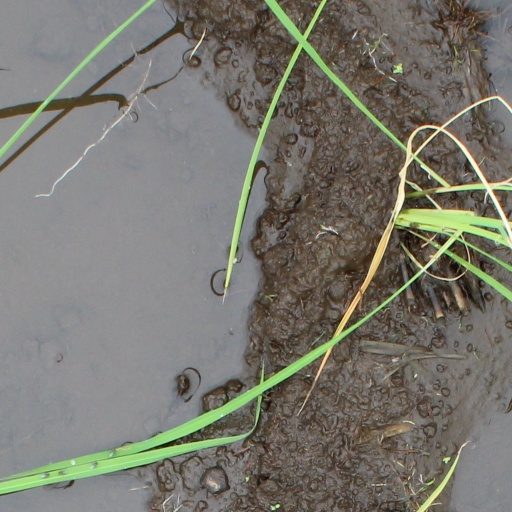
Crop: rice